Lilla Bommen

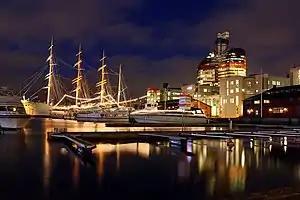
Lilla Bommen by night in 2009

Lilla Bommen is a part of Gothenburg harbor used for visiting boats and also the name given to the land surrounding the harbor. The eponymous building along with The Gothenburg Opera house and the barque Viking are all located at Lilla Bommen.